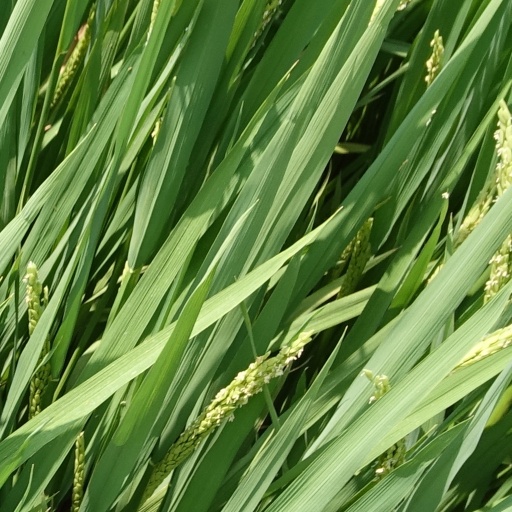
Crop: rice